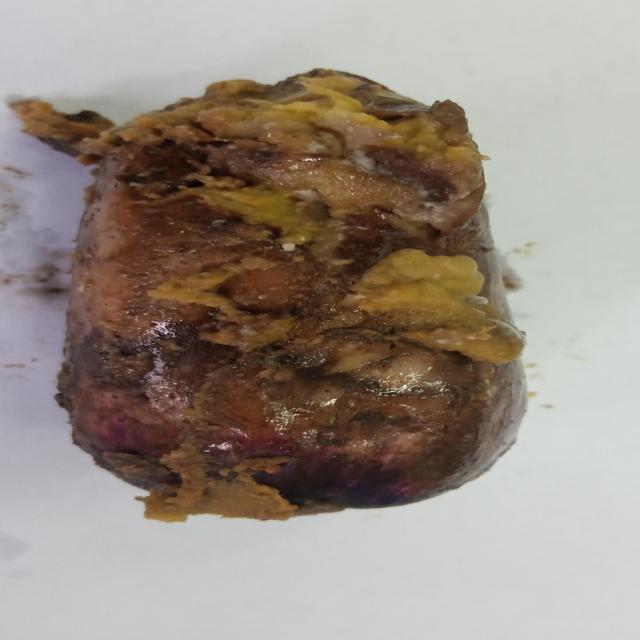
Plum grade: rotten